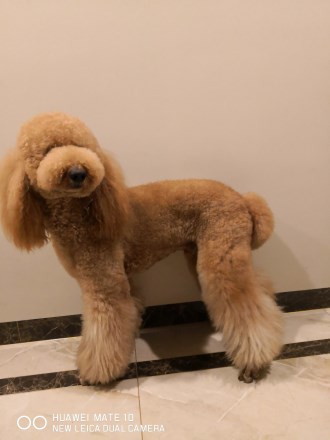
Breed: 316-n000118-standard_poodle